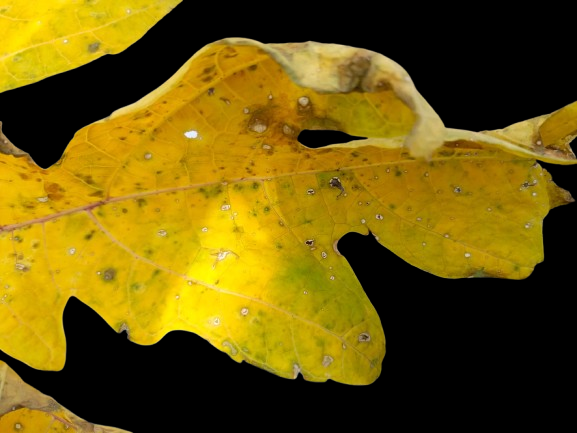
Crop: Papaya
Label: Yellow_Necrotic_Spots_Holes